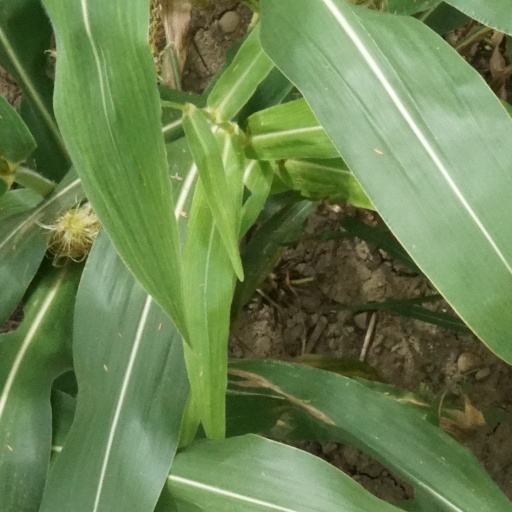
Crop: maize; corn